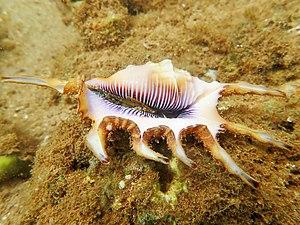
Un strombe scorpion (Lambis scorpius) vivant, vu à Majicavo, à Mayotte. On distingue les yeux et l'opercule corné en forme de faux.
Les Strombidae sont une famille de mollusques gastéropodes de l'ordre des Littorinimorpha. Les espèces de cette famille sont généralement appelées, selon les espèces, « strombes », « conques » ou « lambis ».
Lambis est un genre de mollusques gastéropodes de la famille des Strombidae.